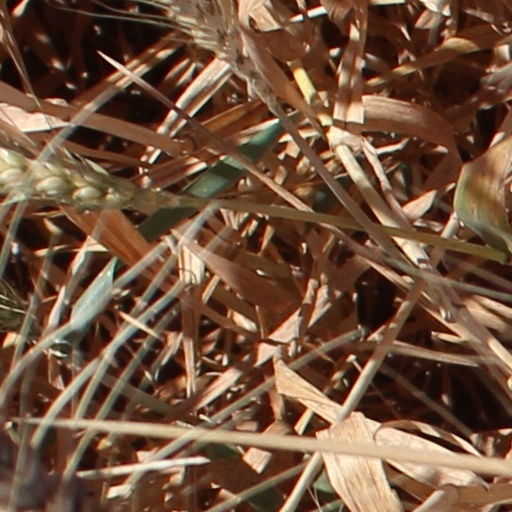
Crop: wheat